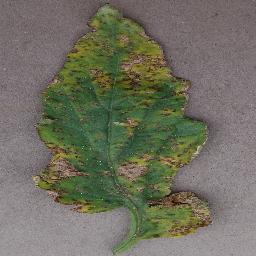
Label: Tomato___Bacterial_spot